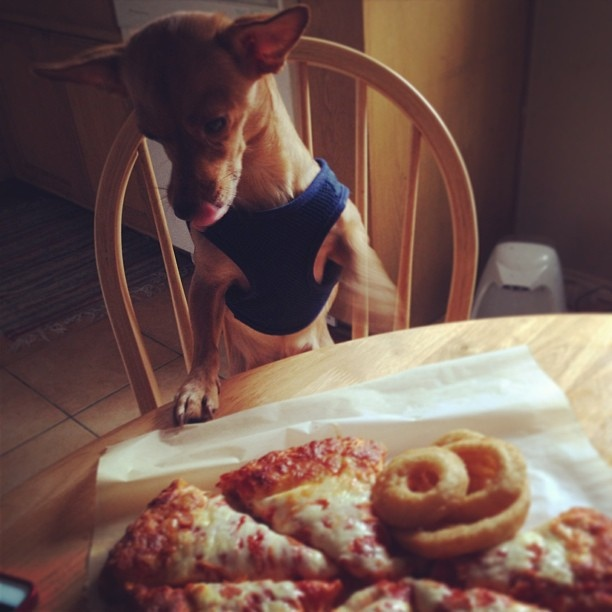
a dog sitting at a table with several slices of pizza
The dog wants to scoop a piece of pizza for himself.
Small brown dog wearing a blue vest leaning on top of the table.
A dog that is sitting in front of slices of pizza.
A small dog sitting at a table with a pile of food in front of him.